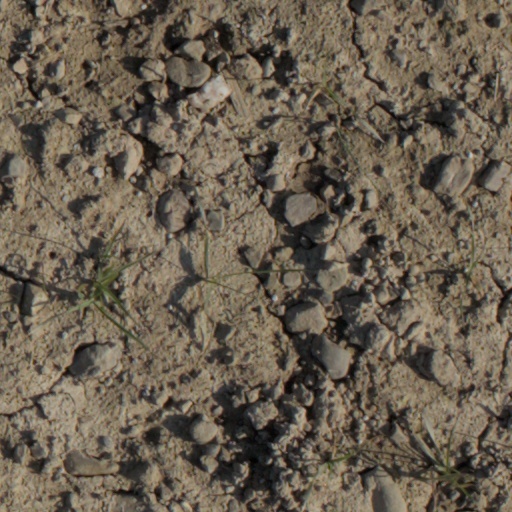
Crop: wheat